2022 Gambian coup attempt

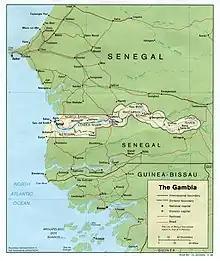
Map of the Gambia in West Africa

The 2022 Gambian coup attempt was a military coup d'état attempt which took place in The Gambia on 20 December 2022. Reportedly, some soldiers attempted to overthrow the government of President Adama Barrow. Four soldiers were arrested on suspicion of involvement. The Gambian military initially denied that any such coup attempt took place. It also went after three other alleged conspirators. The coup leader was later named as LCpl Sanna Fadera. The attempt was condemned by Economic Community of West African States (ECOWAS) and the main opposition party, the UDP.